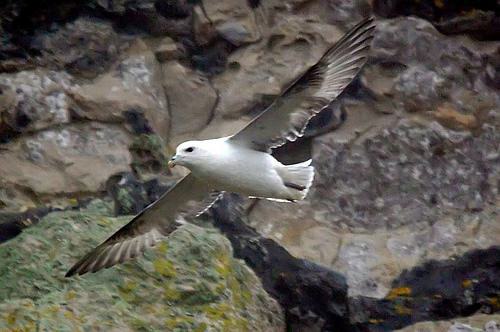
A photo of a northern fulmar